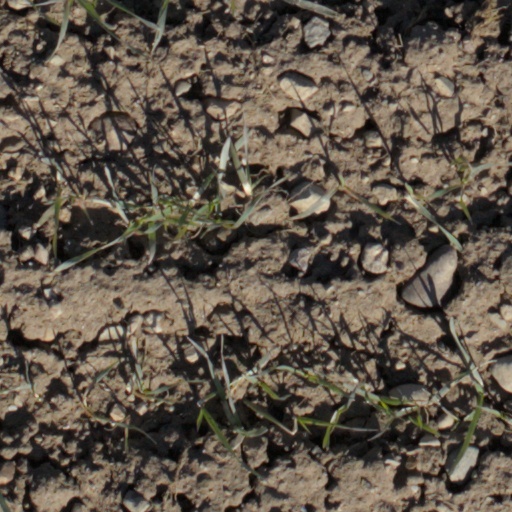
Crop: wheat